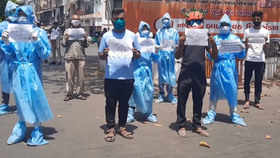
Objects detected:
Mask
Mask
Mask
Mask
Coverall
Coverall
Coverall
Coverall